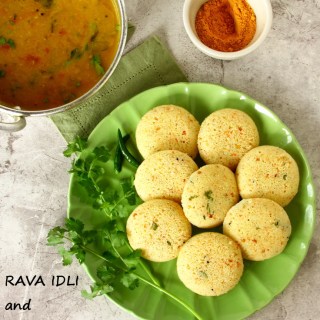
Dish: idli